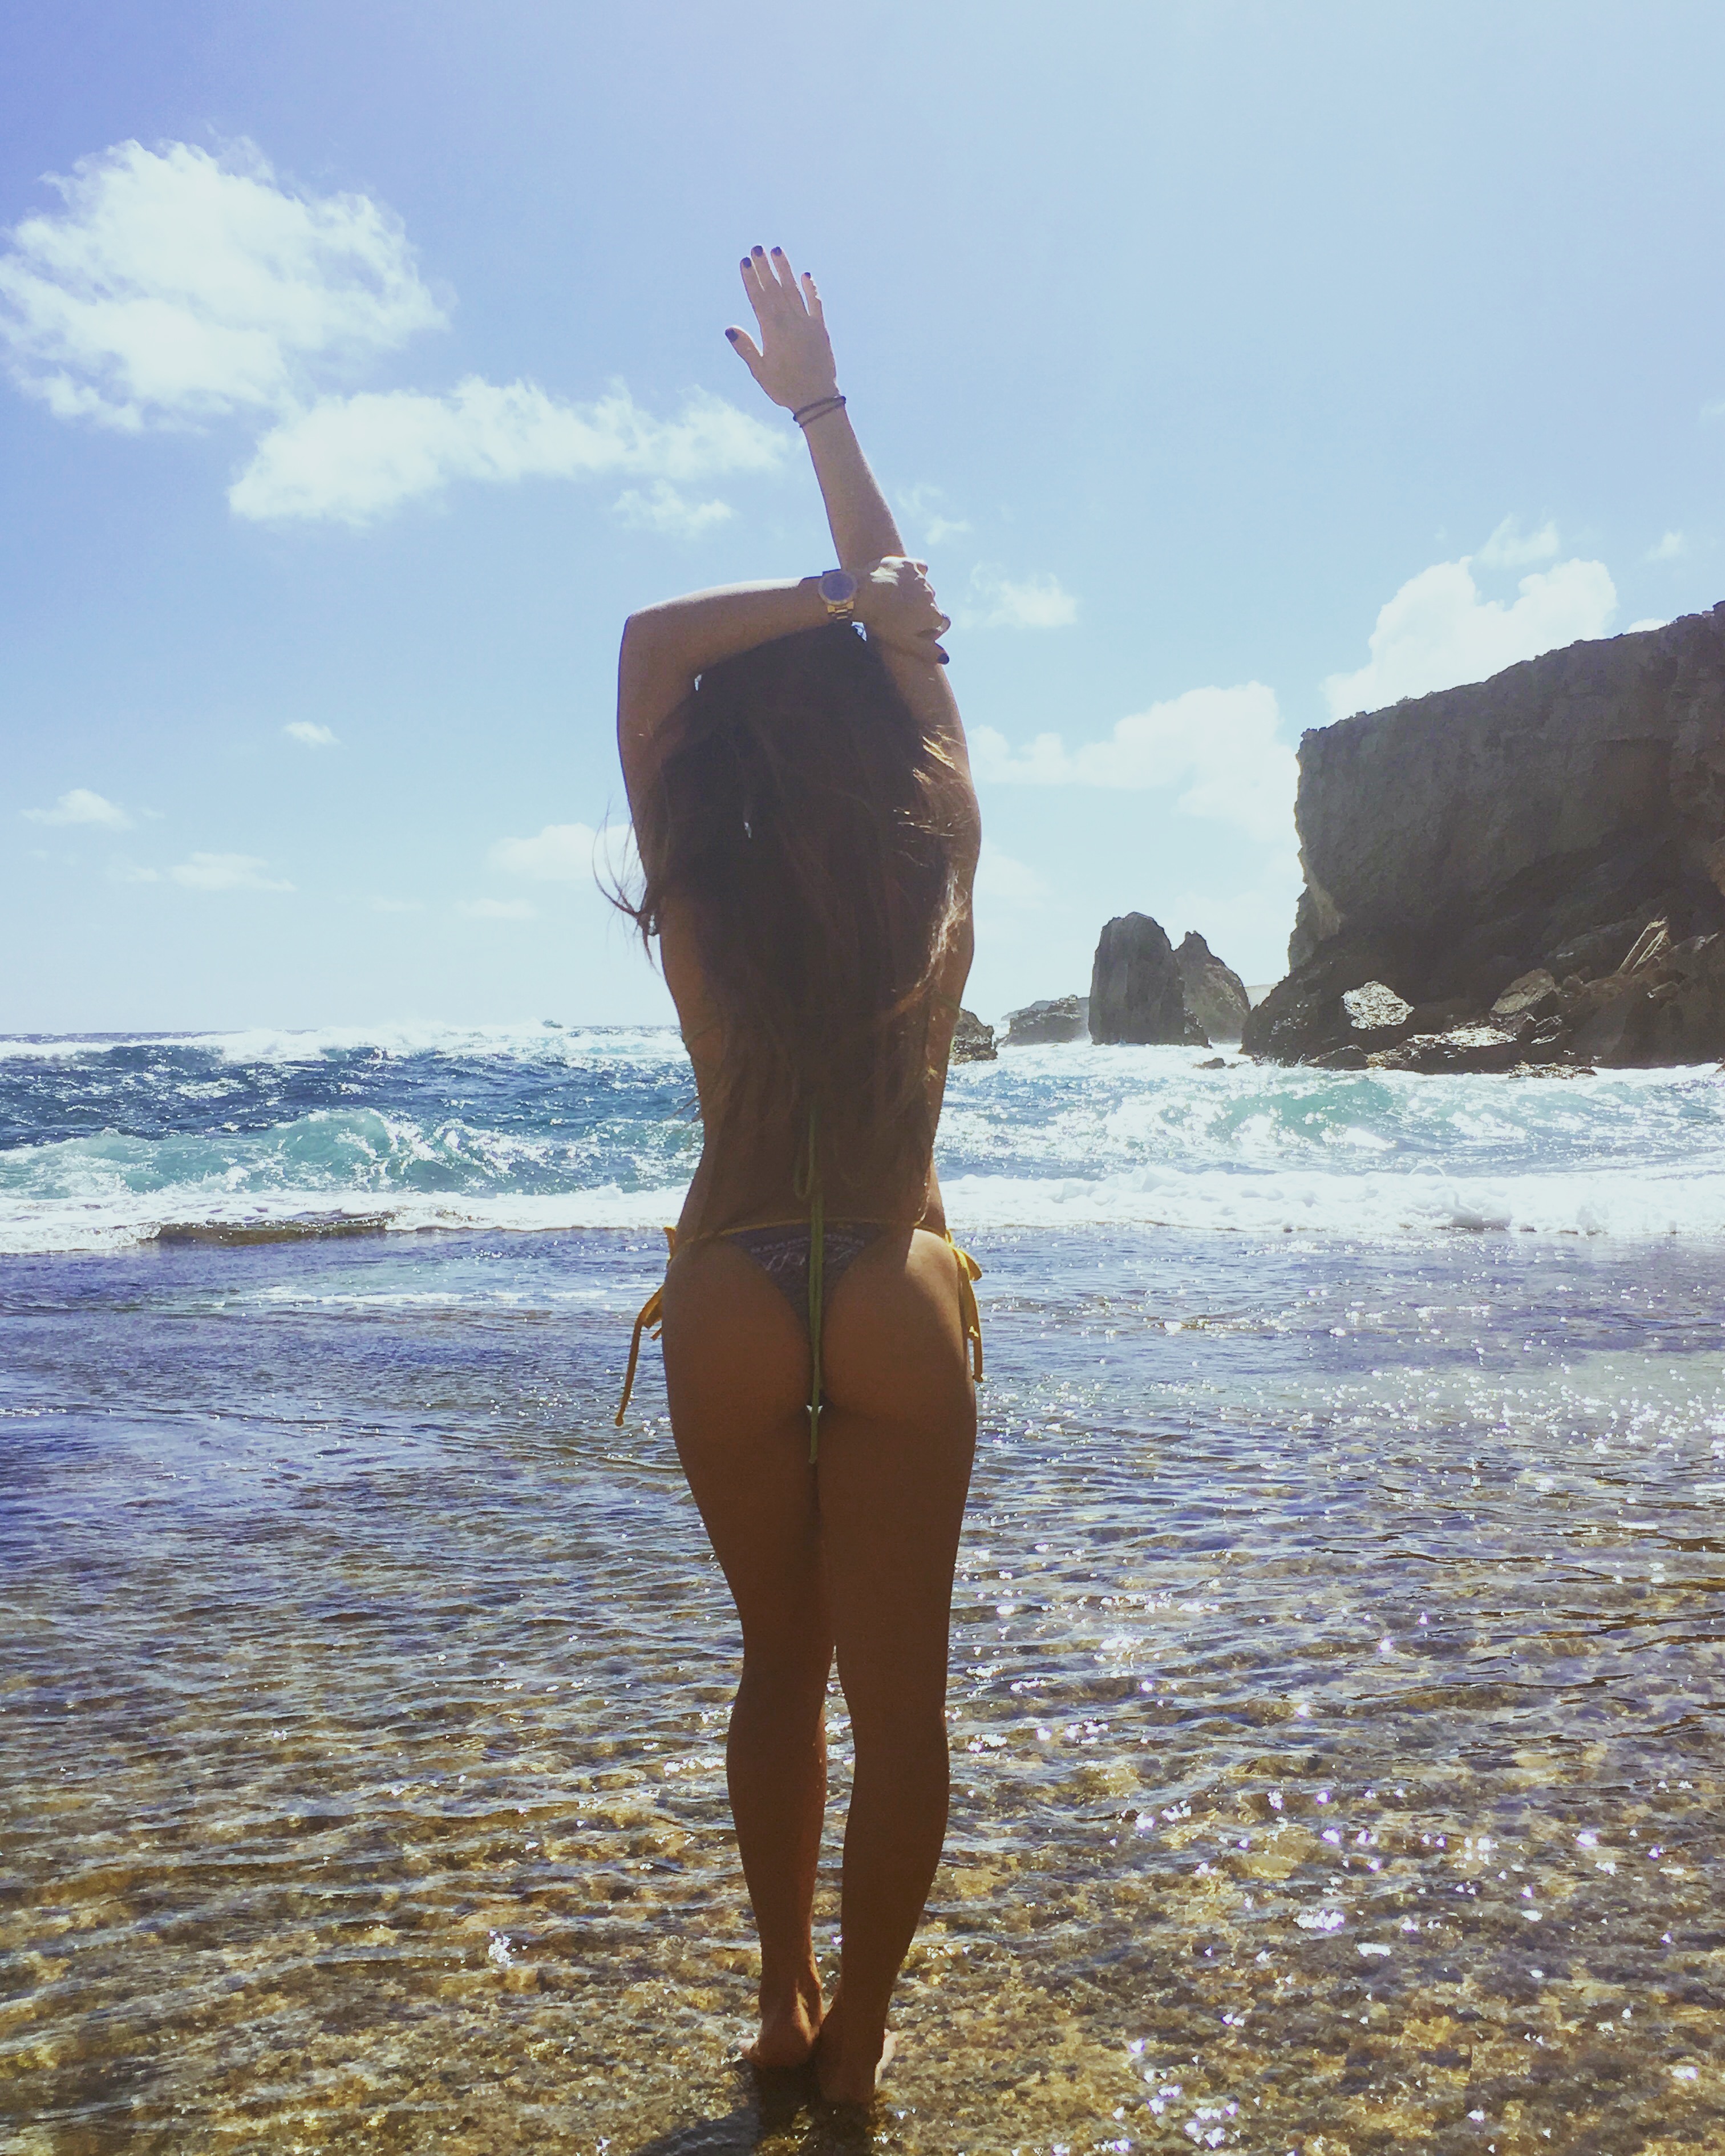
girl, sea, beach, body of water, sky, vacation, water, ocean, swimwear, shore, summer, fun, leg, coast, sand, wave, sunlight, coastal and oceanic landforms, back, horizon, tourism, sun tanning